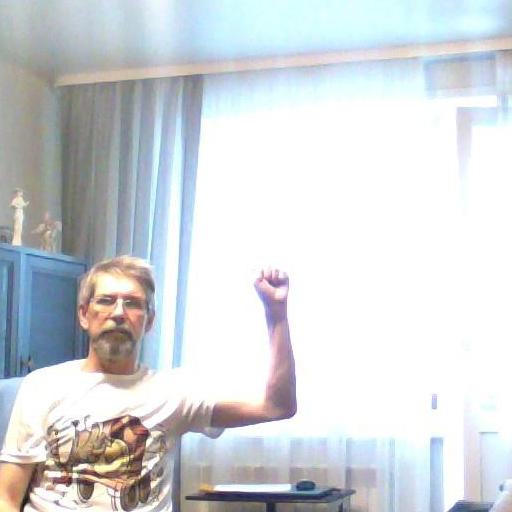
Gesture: fist